Nicaraguan Americans

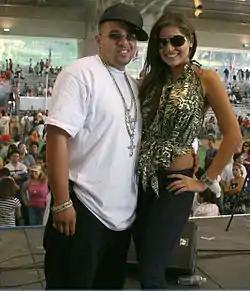
J Smooth and Miss Nicaragua 2007, Xiomara Blandino celebrating "La Feria Agostina", or the Nicaraguan Festival, in Los Angeles with up to 8,000 Nicaraguan Americans.

The top 25 U.S. communities with the highest percentages of Nicaraguans as a percent of total population (Source: Census 2010)